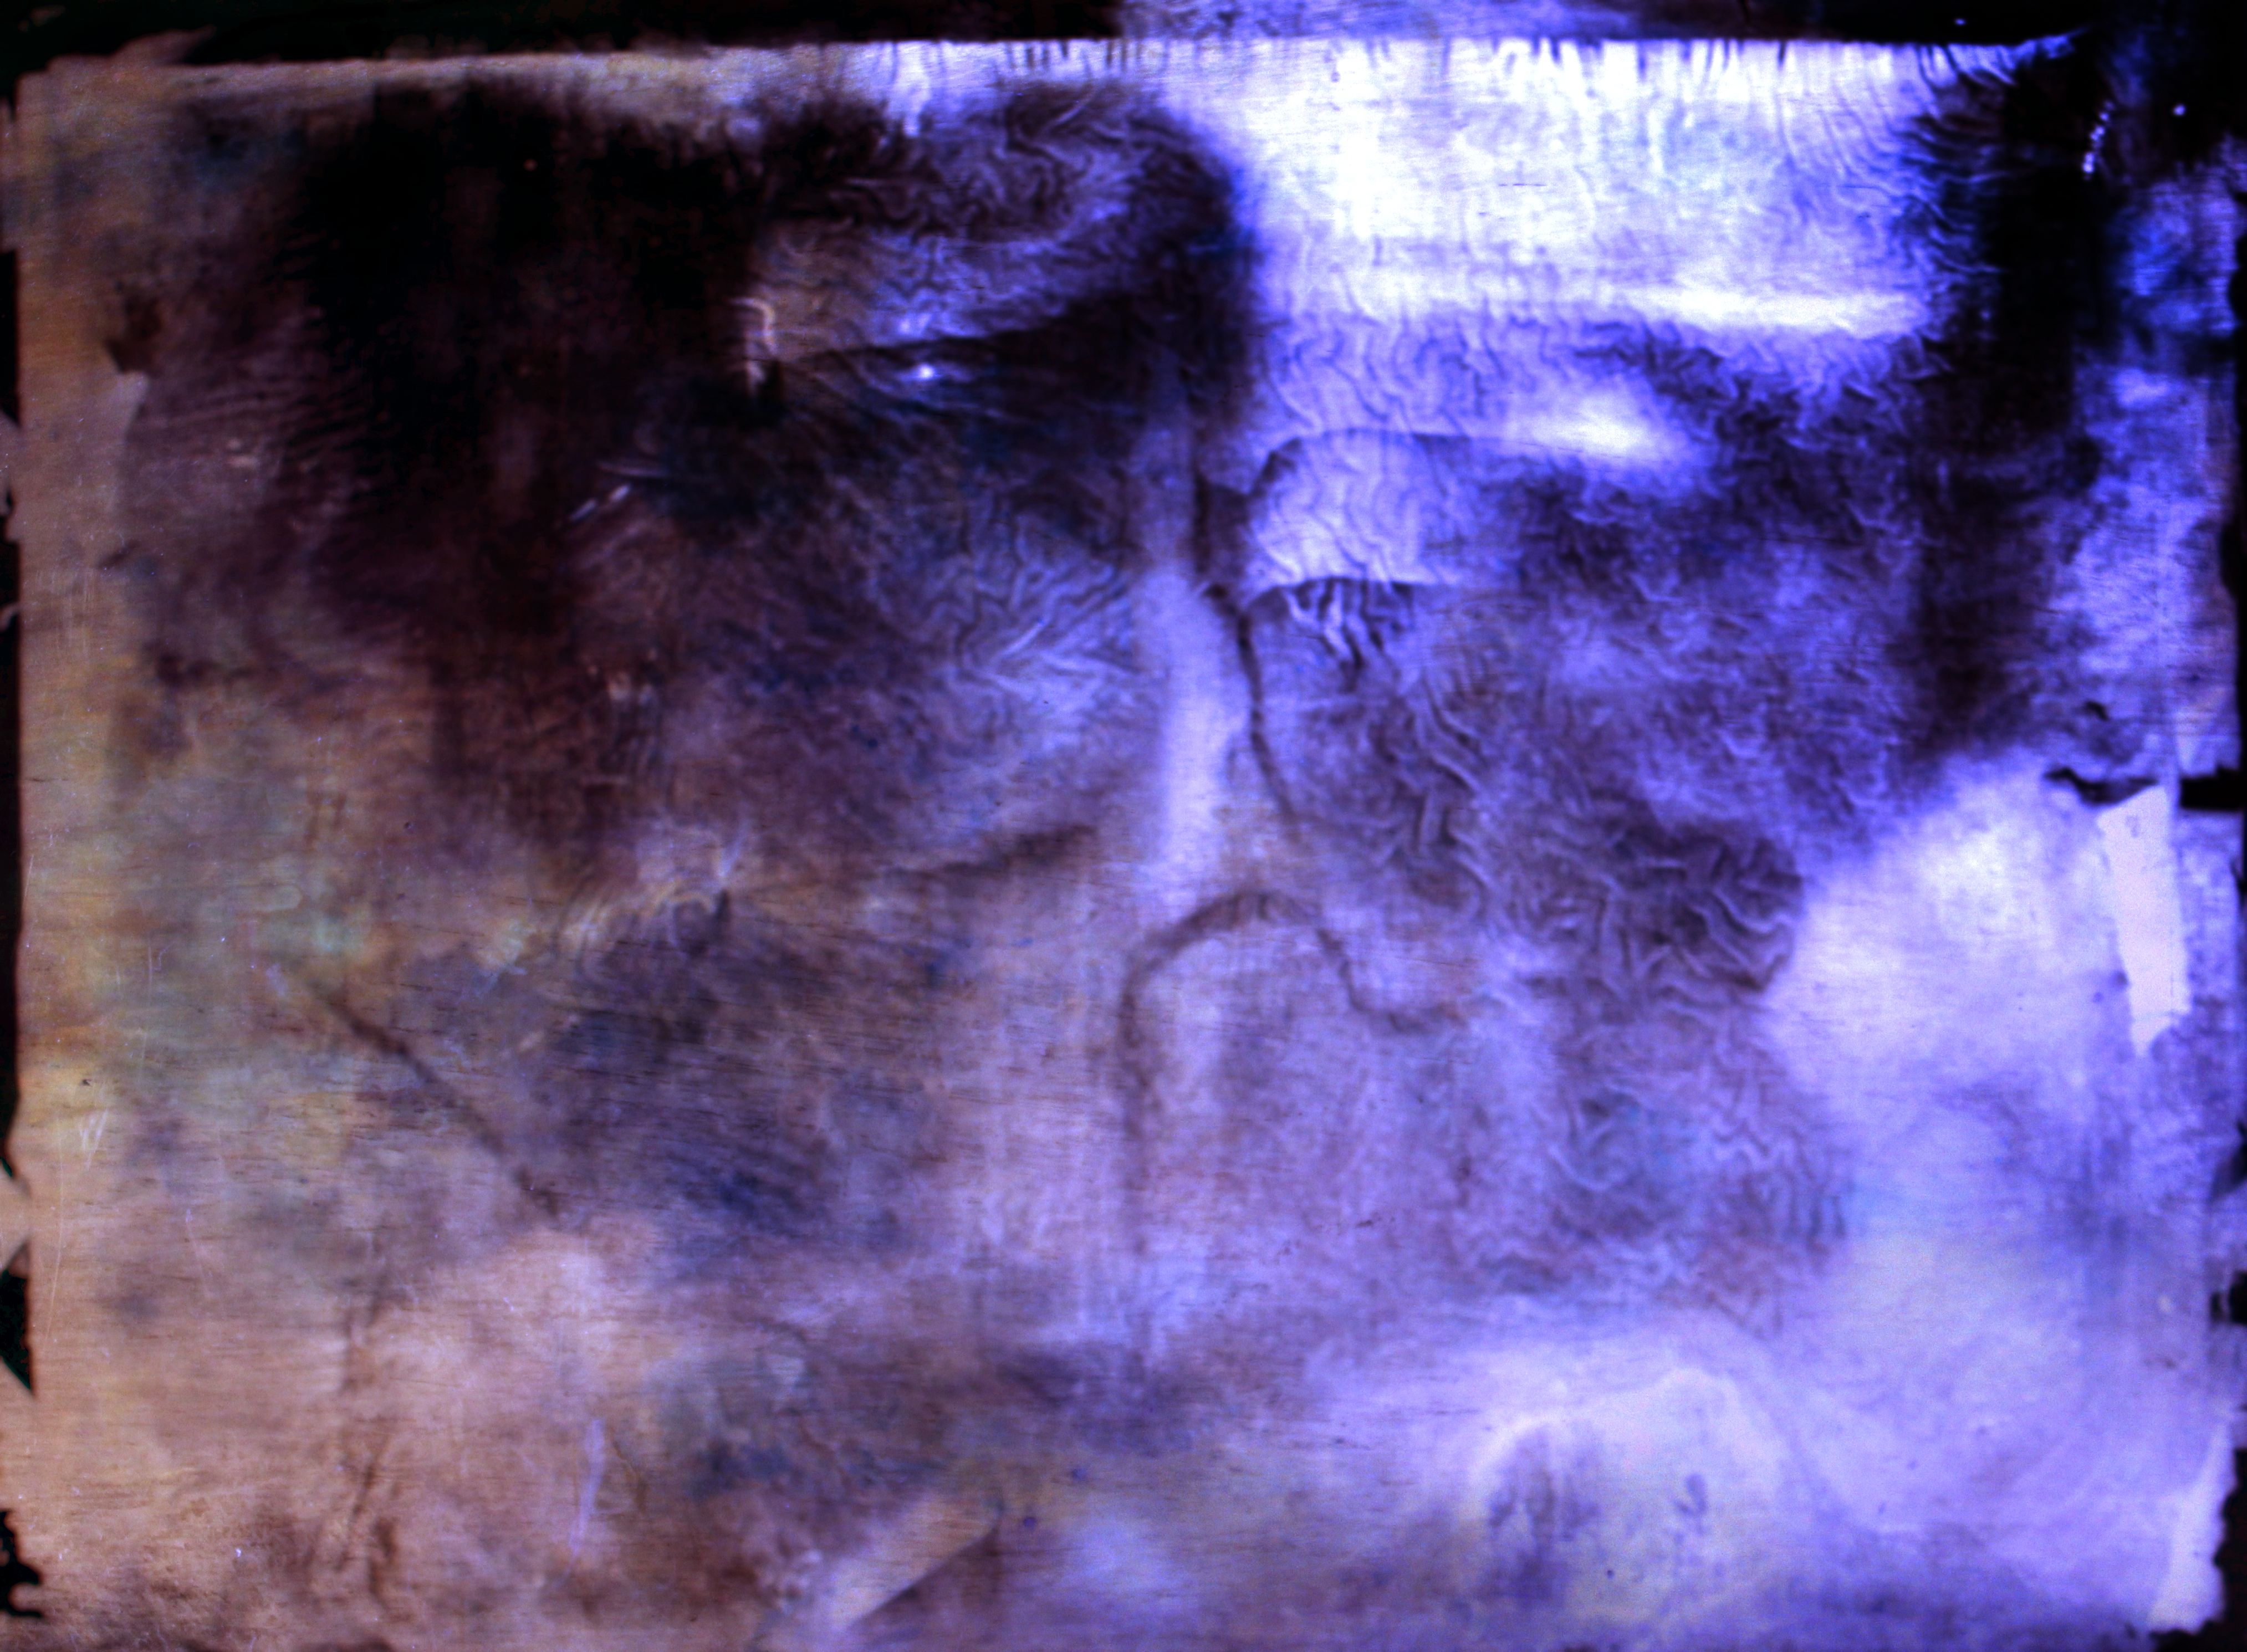
texture, painting, free, art, image, modern art